Steyr Valley Railway

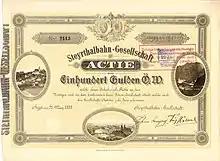
Founder's share of the Steyrthalbahn-Gesellschaft, issued 31 March 1889

The main industries of the Steyr valley were forestry and metalworking. Timber obtained in the area was of a quality useful only for building and firewood or for the charcoal or paper production. Road transport was too expensive, and rail transport was required so the timber could be harvested profitably.